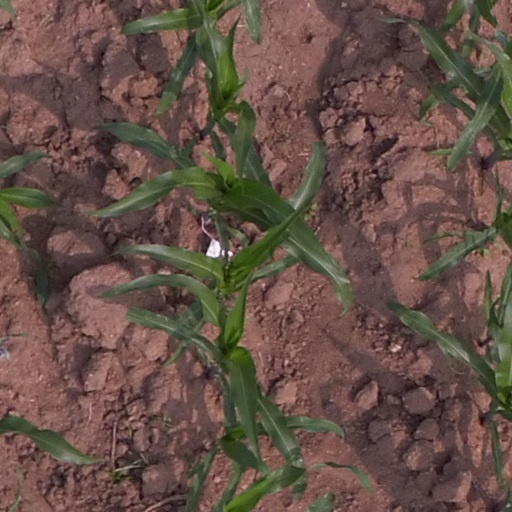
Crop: maize; corn